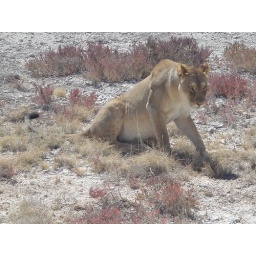
A female lion in Etosha